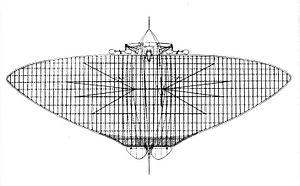
Plan de la première aile volante dessiné par Alphonse Pénaud et Paul Gauchot, brevet déposé en 1876
Charles-Alphonse Pénaud, né le 31 mai 1850 et mort le 22 octobre 1880, à Paris, fils du vice-amiral Charles-Eugène Pénaud, est un ingénieur français, inventeur et précurseur de l'aviation.
Une aile volante désigne un aéronef ne possédant ni fuselage, ni empennage, et dont l’ensemble des différentes surfaces mobiles nécessaires à son pilotage est situé sur la voilure. Par conséquent, le cockpit est intégré à l’aile qui embarque également la charge utile ainsi que le carburant.
Paul-Élie Gauchot, né vers 1840 et mort à Paris le 6 novembre 1905 est un ingénieur mécanicien français, inventeur, dessinateur et précurseur de l'aviation.